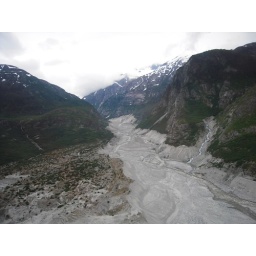
the silt in the water is created when the glaciers rub against the bedrock and grind up rocks that are trapped inside.